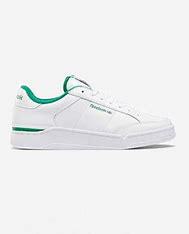
Brand: Reebok
Model: Ad Court